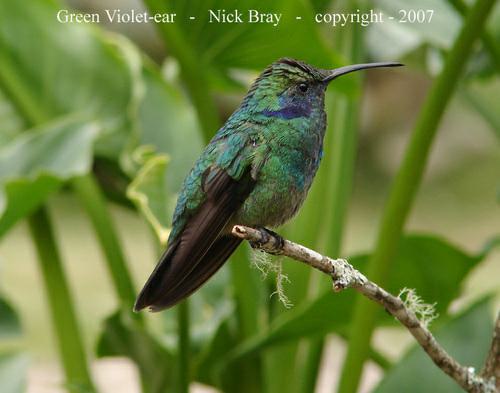
A photo of a green violetear